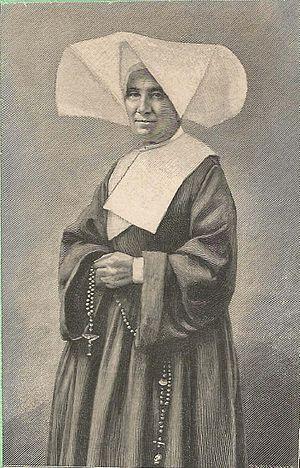
Apolline Andriveau
Dans l'église catholique, une vierge consacrée est une femme qui, par amour de Dieu, s'est engagée à vivre dans le célibat et la chasteté, et a été consacrée au nom du Seigneur par l’évêque de son diocèse de domicile.
Louise-Apolline-Aline Andriveau en religion Apolline Andriveau est une fille de la charité qui a raconté ses visions du Christ présentant le scapulaire de la Passion de Notre-Seigneur et des Sacrés-Cœurs de Jésus et de Marie aussi appelé scapulaire rouge.
Le scapulaire de la Passion de Notre-Seigneur et des Sacrés-Cœurs et de Jésus et de Marie, dit scapulaire rouge de la Passion, est un scapulaire catholique associé aux Lazaristes et aux Filles de la charité. Il est souvent appelé scapulaire rouge de la Passion, en opposition au scapulaire noir de la Passion associé aux Passionistes.